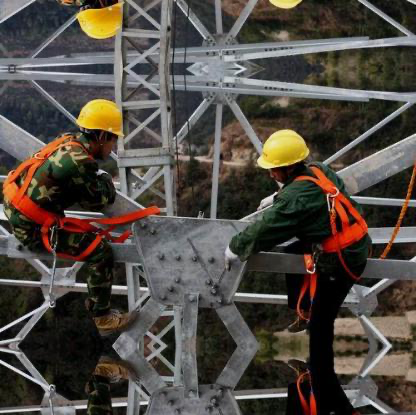
Objects in the image:
label: helmet
label: helmet
label: helmet
label: helmet